Skid row

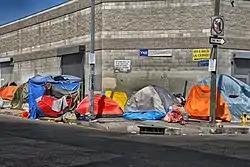
Tents of homeless people on the sidewalk in Skid Row, Los Angeles

The Los Angeles Skid Row is an area on the East side of Downtown Los Angeles, roughly bounded by Los Angeles Street on the West, Central Avenue on the East, 4th Street on the North, and 8th Street on the South. The area was originally home to many cheap, low-quality hotels, popular with itinerant laborers and new arrivals to the city owing to its proximity to the train station and its central location. In an attempt to rehabilitate the area in the 1960s, most of the run-down single-room occupancy hotels were demolished. This led to major reduction in the amount of very low-cost, bare minimum housing available to the area's extremely low-income population, contributing to the severe homelessness problem in the area. Skid Row was once located at the industrial periphery of Los Angeles' often neglected downtown area. As downtown has been revitalized since the 1990s and the adjacent Arts District area has gone from a desolate industrial wasteland to a major center for tourism, entertainment, and upscale housing development, Skid Row has become increasingly hemmed in by bustling, populated neighborhoods. This has contributed to a substantial increase in the density of homeless residents living on the streets in Skid Row, since many of the new residents and businesses in the surrounding areas do not want the encampments to spread.